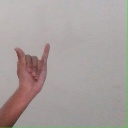
अक्षर: य